Jean Mabire

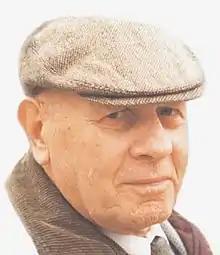

Jean Mabire (8 February 1927—29 March 2006) was a French journalist and essayist, author of over a hundred published works. A neo-pagan and nordicist, Mabire is known for the regionalist and euronationalist ideas that he developed in both "Europe-Action" and GRECE, as well as his controversial books on the Waffen-SS. He was one of the founders, in 1968, of the Union for the Norman Region (URN), along with Gaullist deputy Pierre Godefroy and student activist Didier Patte.